Moselle's 2nd constituency

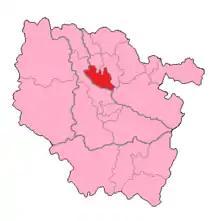
Moselle's 2nd Constituency shown within Lorraine

The 2nd constituency of Moselle is a French legislative constituency in the Moselle "département".